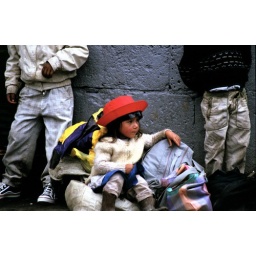
The Queen in the red hat